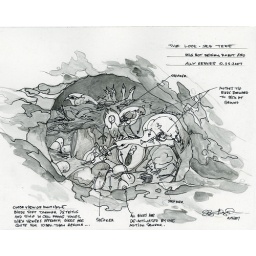
Robot 250: Knotholes in a mobile tree structure will house 6 min-theaters.